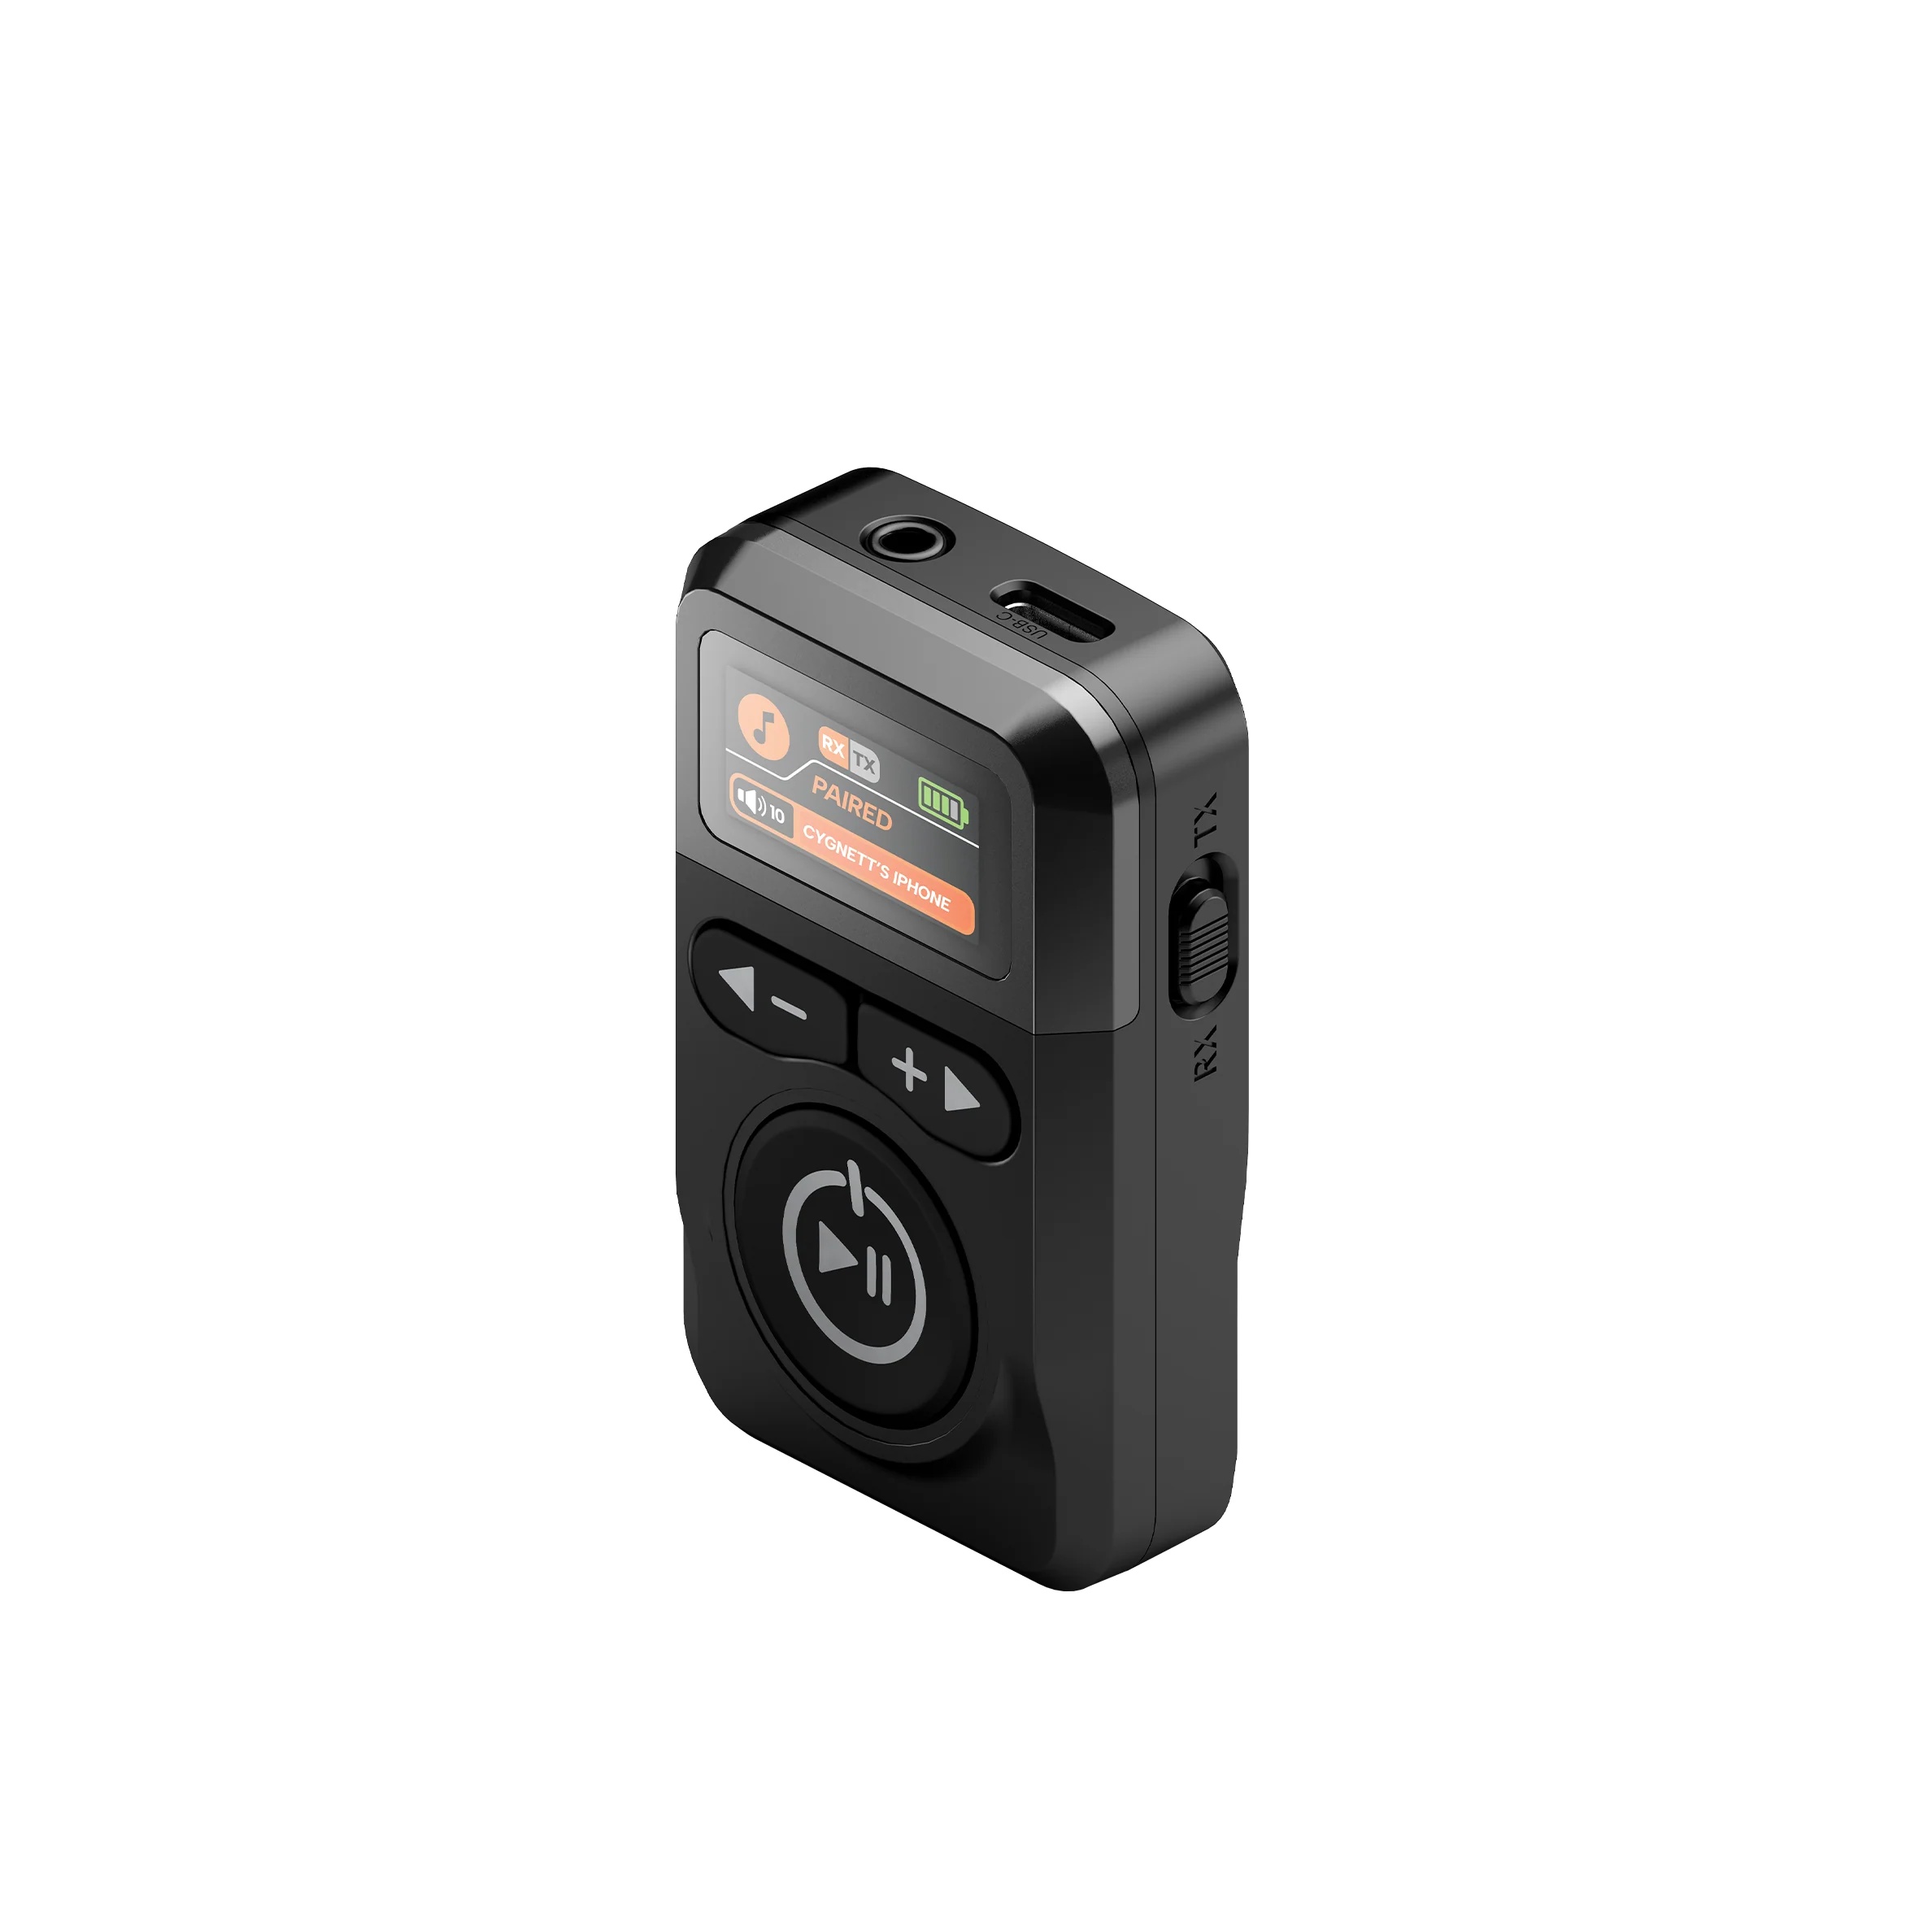
Cygnett Voyager  Wireless Elite Audio Adapter
Seamless in-flight entertainment Elevate your travel experience with effortless wireless streaming. Simply plug the included plane adapter into the seat’s headphone jack, connect the Voyager Audio Adapter, and enjoy movies and music through your wireless headphones—no cords or hassle. Easy control with LCD display Take full control of your audio experience with the detailed LCD display. Whether you're pairing devices or checking battery life, the screen provides a clear and simple interface, ensuring a smooth user experience throughout your journey. Extended playtime for long-haul flights With up to 28 hours of playtime, the Voyager Audio Adapter is built to last through even the longest flights. Enjoy uninterrupted audio from takeoff to landing & beyond, with reliable battery life that ensures your entertainment never has to pause. Share the experience The dual-pairing capability allows you to connect two wireless headphones or earbuds at once, perfect for sharing the audio experience with a travel companion. Alternatively, stream wirelessly to compatible speaker systems for high-quality sound. Instant audio switching Effortlessly switch between transmitting and receiving audio with the press of a button. Whether you're sending sound to your wireless headphones or receiving audio from external devices, Voyager offers the flexibility to adapt to any situation. Power your next escape Cygnett is proud to partner with Luxury Escapes. Whether you're jet-setting overseas or enjoying a weekend staycation, Cygnett is your travel companion—keeping your devices charged, connected, and ready for every adventure.
Brand: Cygnett
Category: Electronics > Audio > Audio Accessories > Audio & Video Receiver Accessories > Bluetooth Adapters